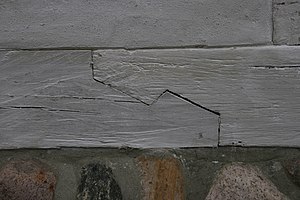
Skiringsal / Nye undersøgelser på Kaupang / Udgravning af bosætningsområdet / Bygningerne
Laftning udført på en bygning i Den Gamle By i Aarhus.
Laftning, en konstruktionsmåde, der bruges, når to stykker tømmer skal samles ende mod ende.
Skiringsal-kaupangen, oftest blot kaldet Kaupang, var en handelsplads, som lå ved Kaupangkilen i Viksfjord fem kilometer udenfor Larvik centrum. Havnebyen lå godt beskyttet bag Lamøya, og ligger i tidligere Tjølling kommune. Skiringssal-kaupangen betragtes som Norges første by. Man antager, at i 800-tallet kan der have boet 400–600 mennesker der.